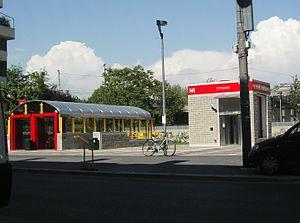
Dergano est une station de la ligne 3 du métro de Milan, située via Carlo Imbonati dans le quartier Bovisa de la ville de Milan.